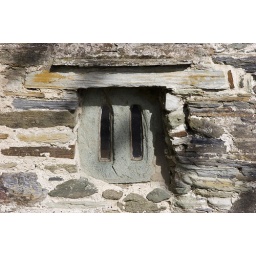
Ancient stone window in Tintagel, north Cornwall